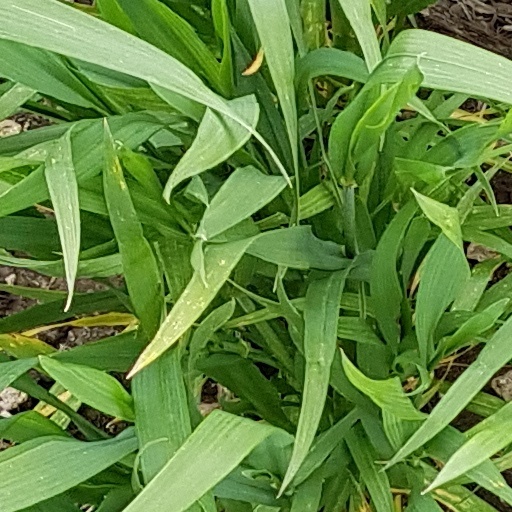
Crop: wheat